Pediculosis pubis

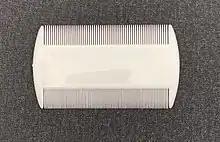
Nit comb

At first, treatment is usually with topical permethrin 1% cream, which can be bought over the counter without a prescription. It is applied to the areas affected by pubic lice and washed off after 10 minutes. Brands of permethrin include 'Lyclear', available in the UK as a creme rinse or dermal cream at 5% strengths.